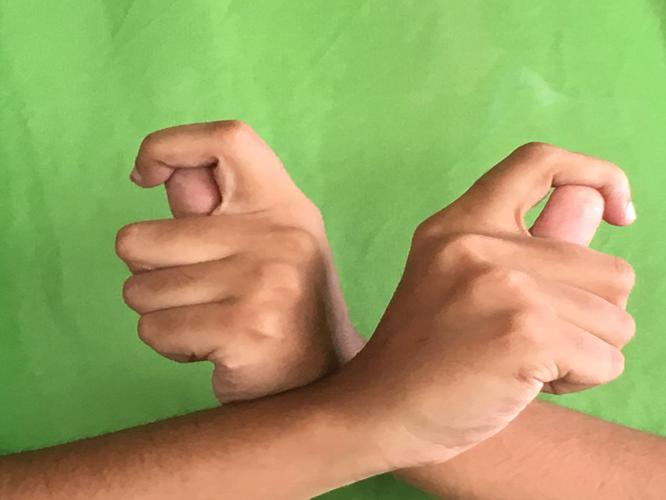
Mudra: Berunda
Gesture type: double_hand